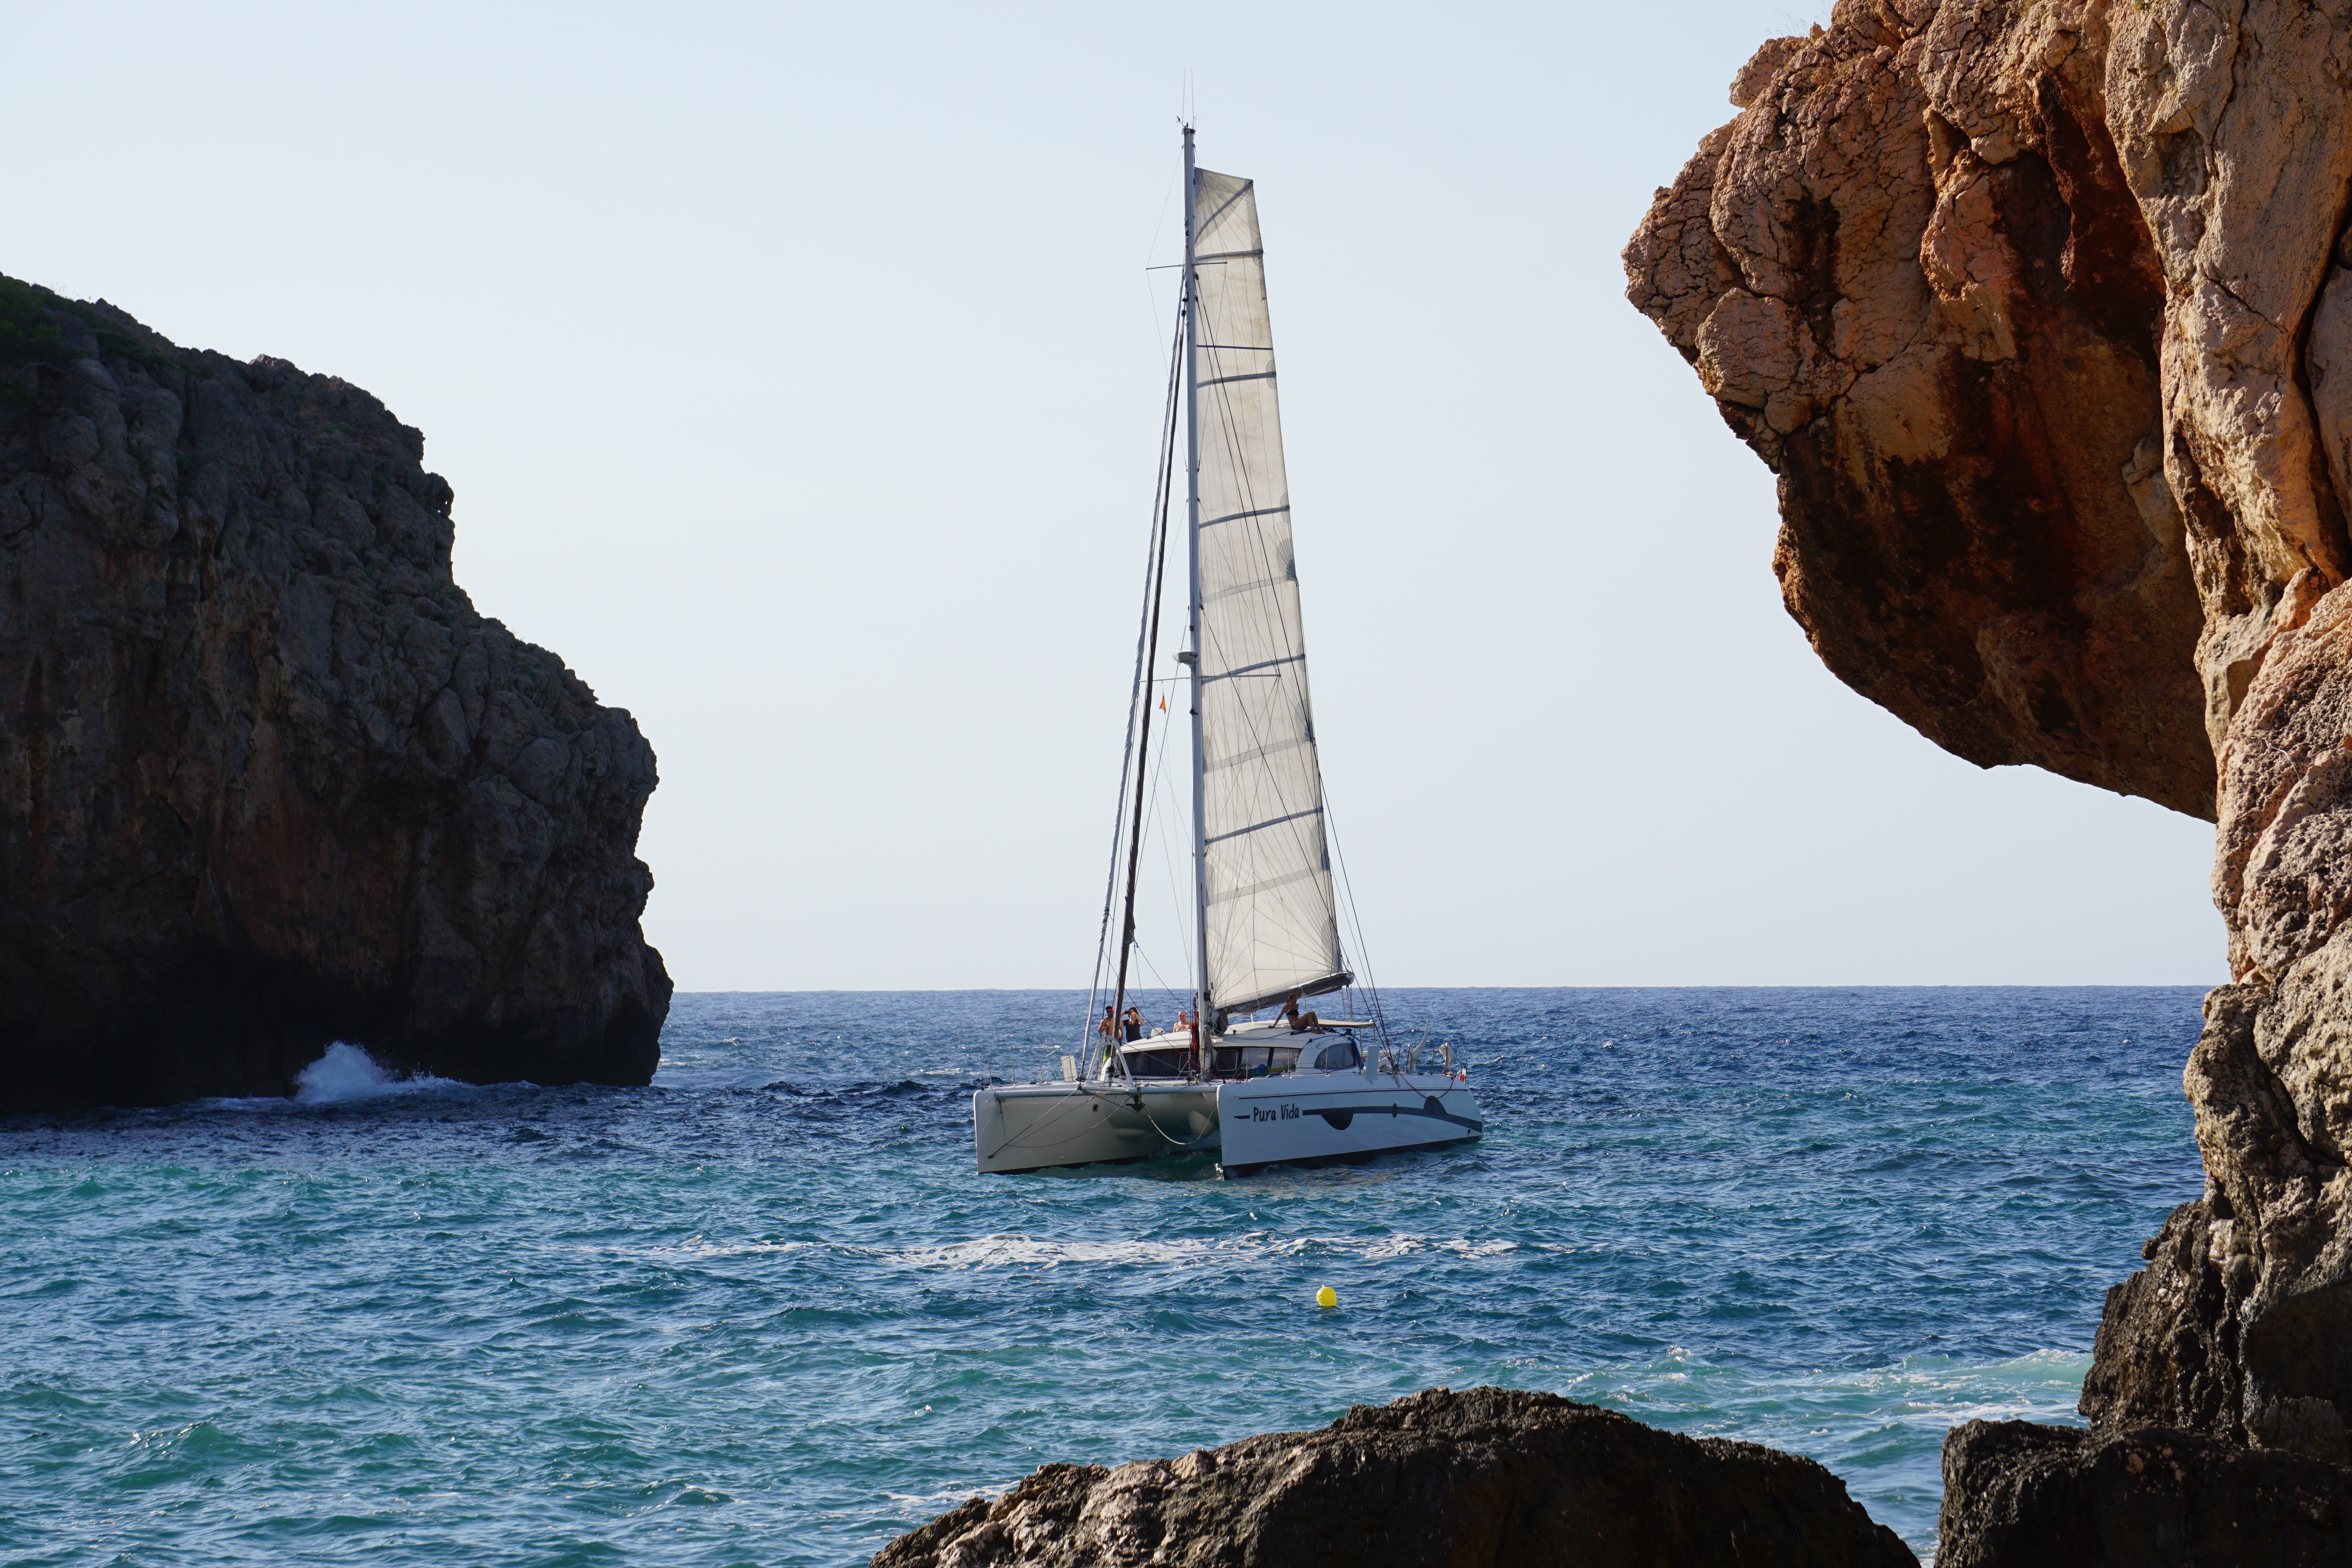
landscape, sea, coast, nature, rock, ocean, boat, ship, summer, cliff, vehicle, sailing, bay, terrain, sailboat, sail, mallorca, watercraft, sailing boat, booked, gorgeous, cape, sailing ship